Merced County Fairgrounds

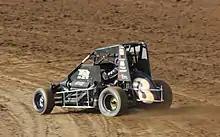
Chris Windom's midget car

When the fair is not meeting the race track is used for the Merced Fairgrounds Speedway. The speedway is a 0.375-mile dirt track that hosts race car, midget car and motorcycle racing. It previously held a race in NASCAR's premier division during the 1956 NASCAR Grand National Series. Chris Windom won the 2020 National Midget Car Championship at the Merced Fairgrounds Speedway.